Rajambal (1951 film)

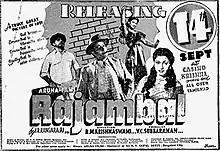
Theatrical release poster

Rajambal is a 1951 Indian Tamil language film directed by R. M. Krishnaswamy. The film stars R. S. Manohar and P. K. Saraswathi. It is based on the play of the same name by J. R. Rangaraju. The film was released on 14 September 1951.